Emily Haines

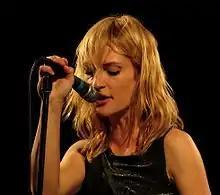
Haines in 2006

Haines met James Shaw in Toronto in 1997 and began performing as a duo called "Mainstream". After releasing an EP entitled "Mainstream EP", they changed the band's name to "Metric", after a sound programmed by Shaw on his keyboard. Joshua Winstead and Joules Scott-Key joined the band in 2001.